Millstone Township, New Jersey

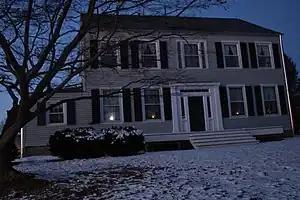
The Thomas Baird Homestead, owned by one of the first families to settle in Millstone, seen at twilight

Millstone was originally inhabited by Lenape Native Americans prior to colonization. The township was said to have been founded by an English tanner, Clark prior to the Revolutionary War. Following colonization, Millstone ended up consisting of several villages, of which Clarksburg retains its historic character the most prominently. John Perrine purchased a large tract of land north of Clarksburg, which became known as Perrineville.